Slightly French

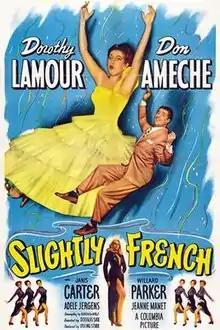

Slightly French is a 1949 American musical comedy film directed by Douglas Sirk and starring Dorothy Lamour, Don Ameche and Janis Carter. The screenplay concerns a Hollywood director who recruits an American singer.